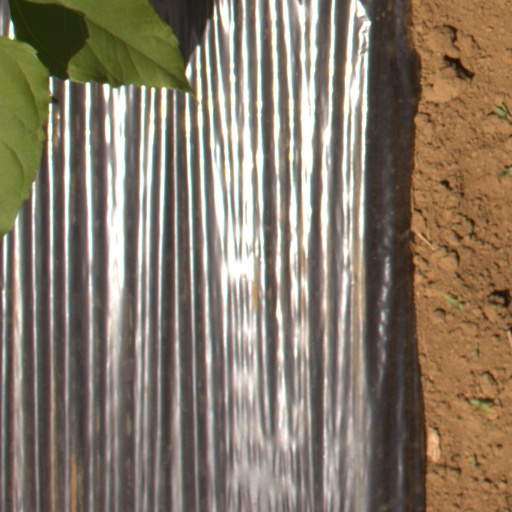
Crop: Jerusalem artichoke